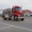
Label: truck